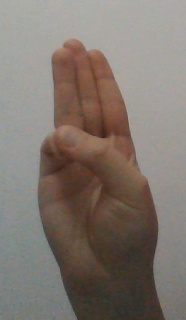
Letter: thaa